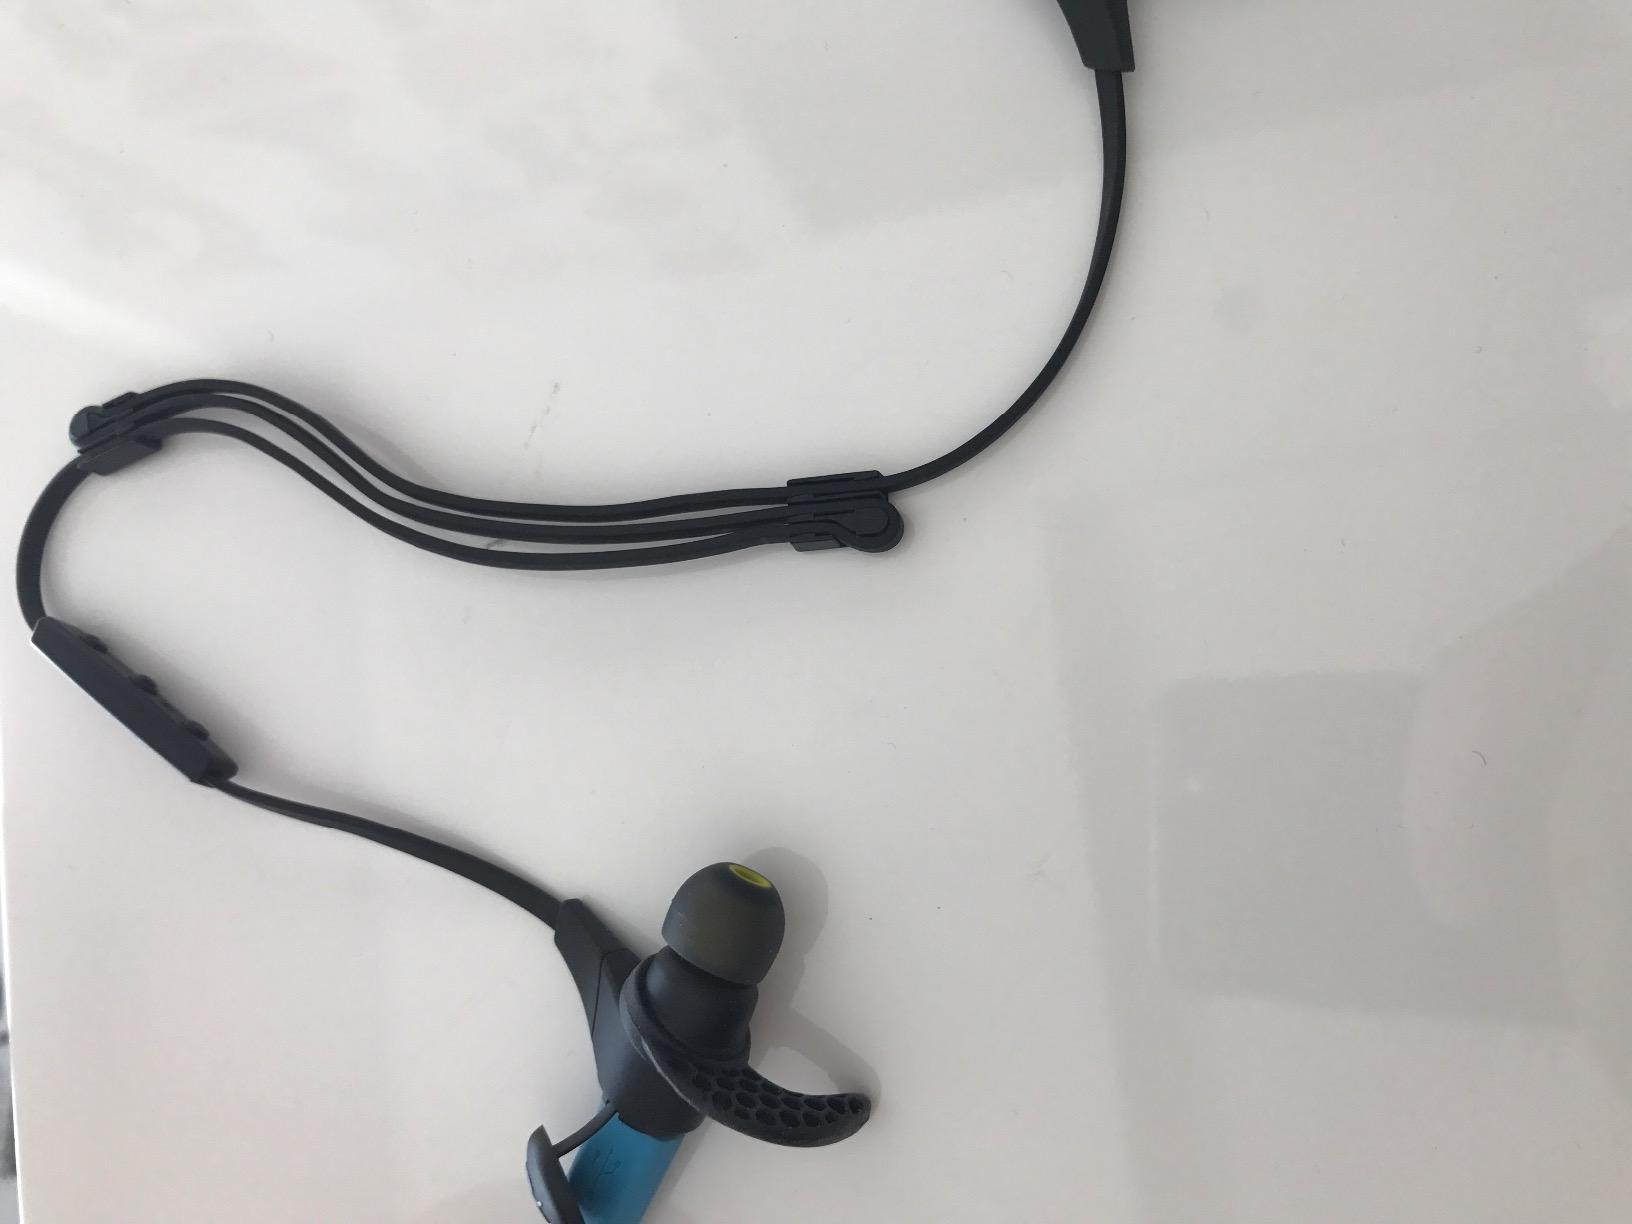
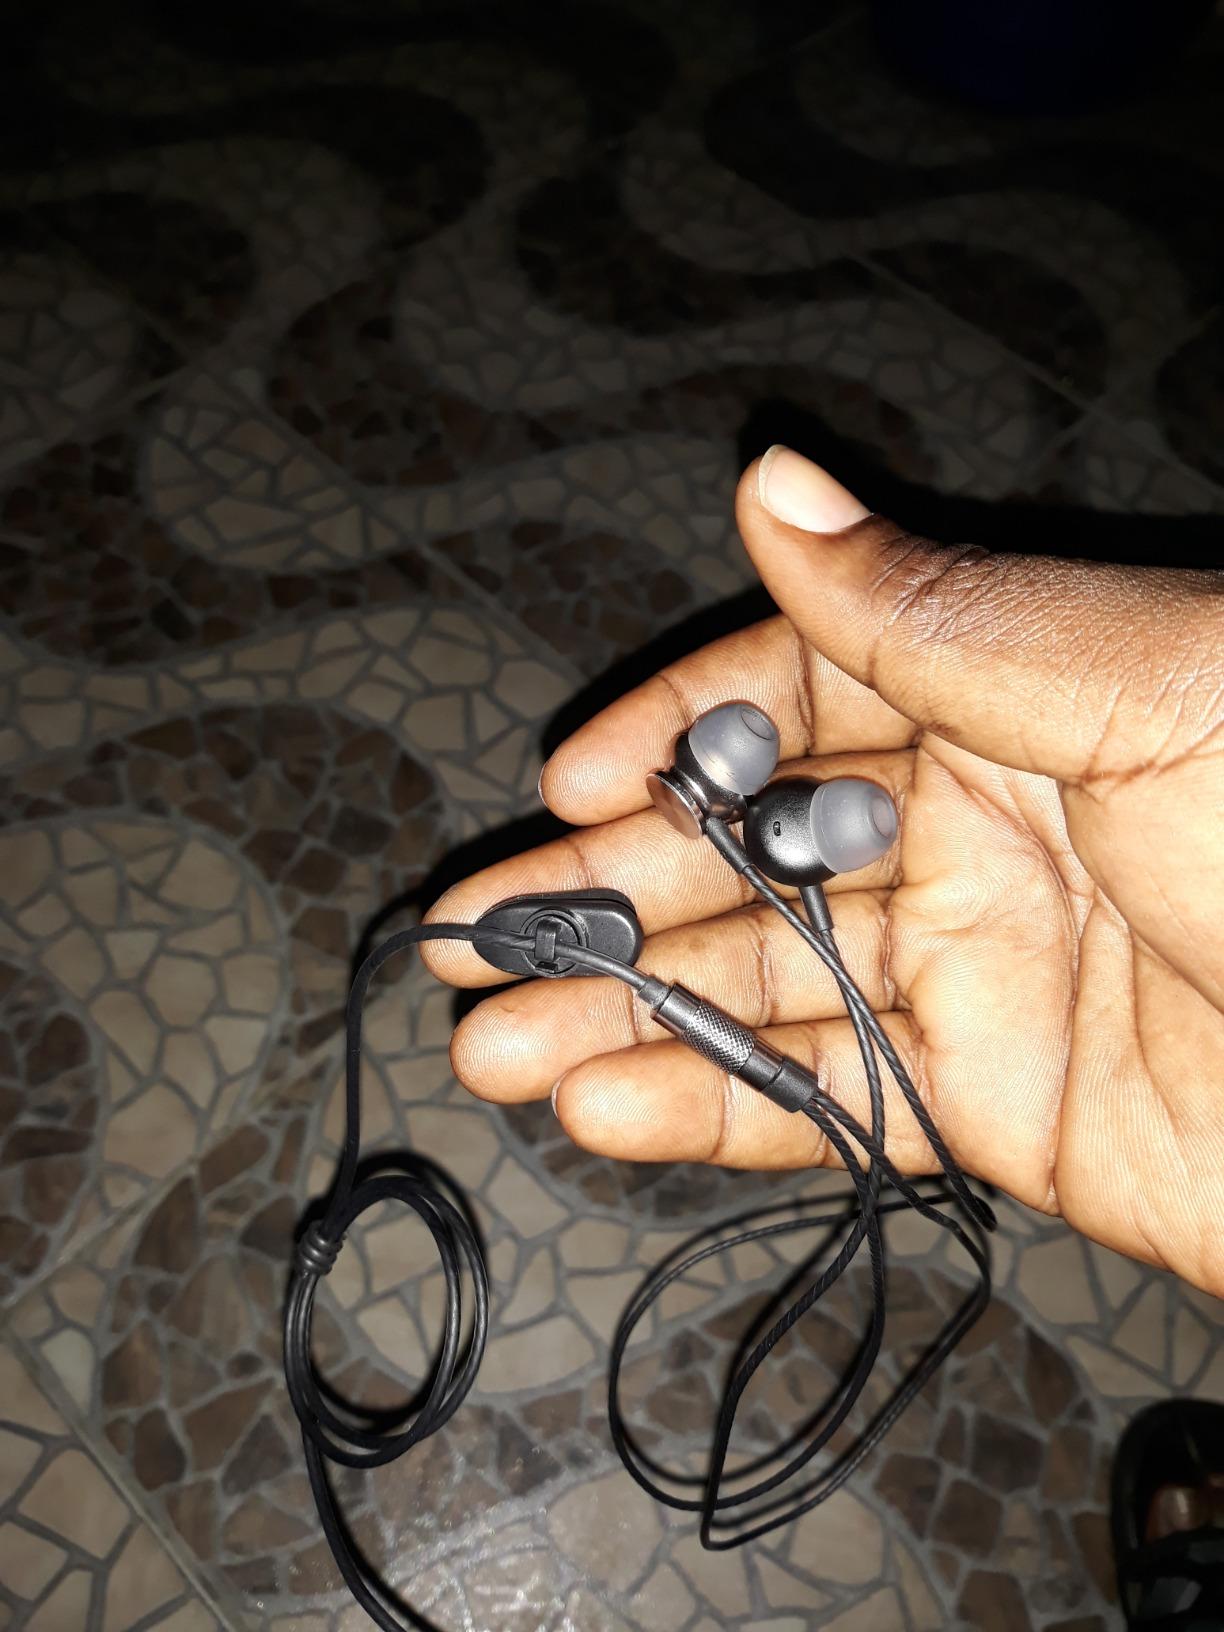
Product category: headphones
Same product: no